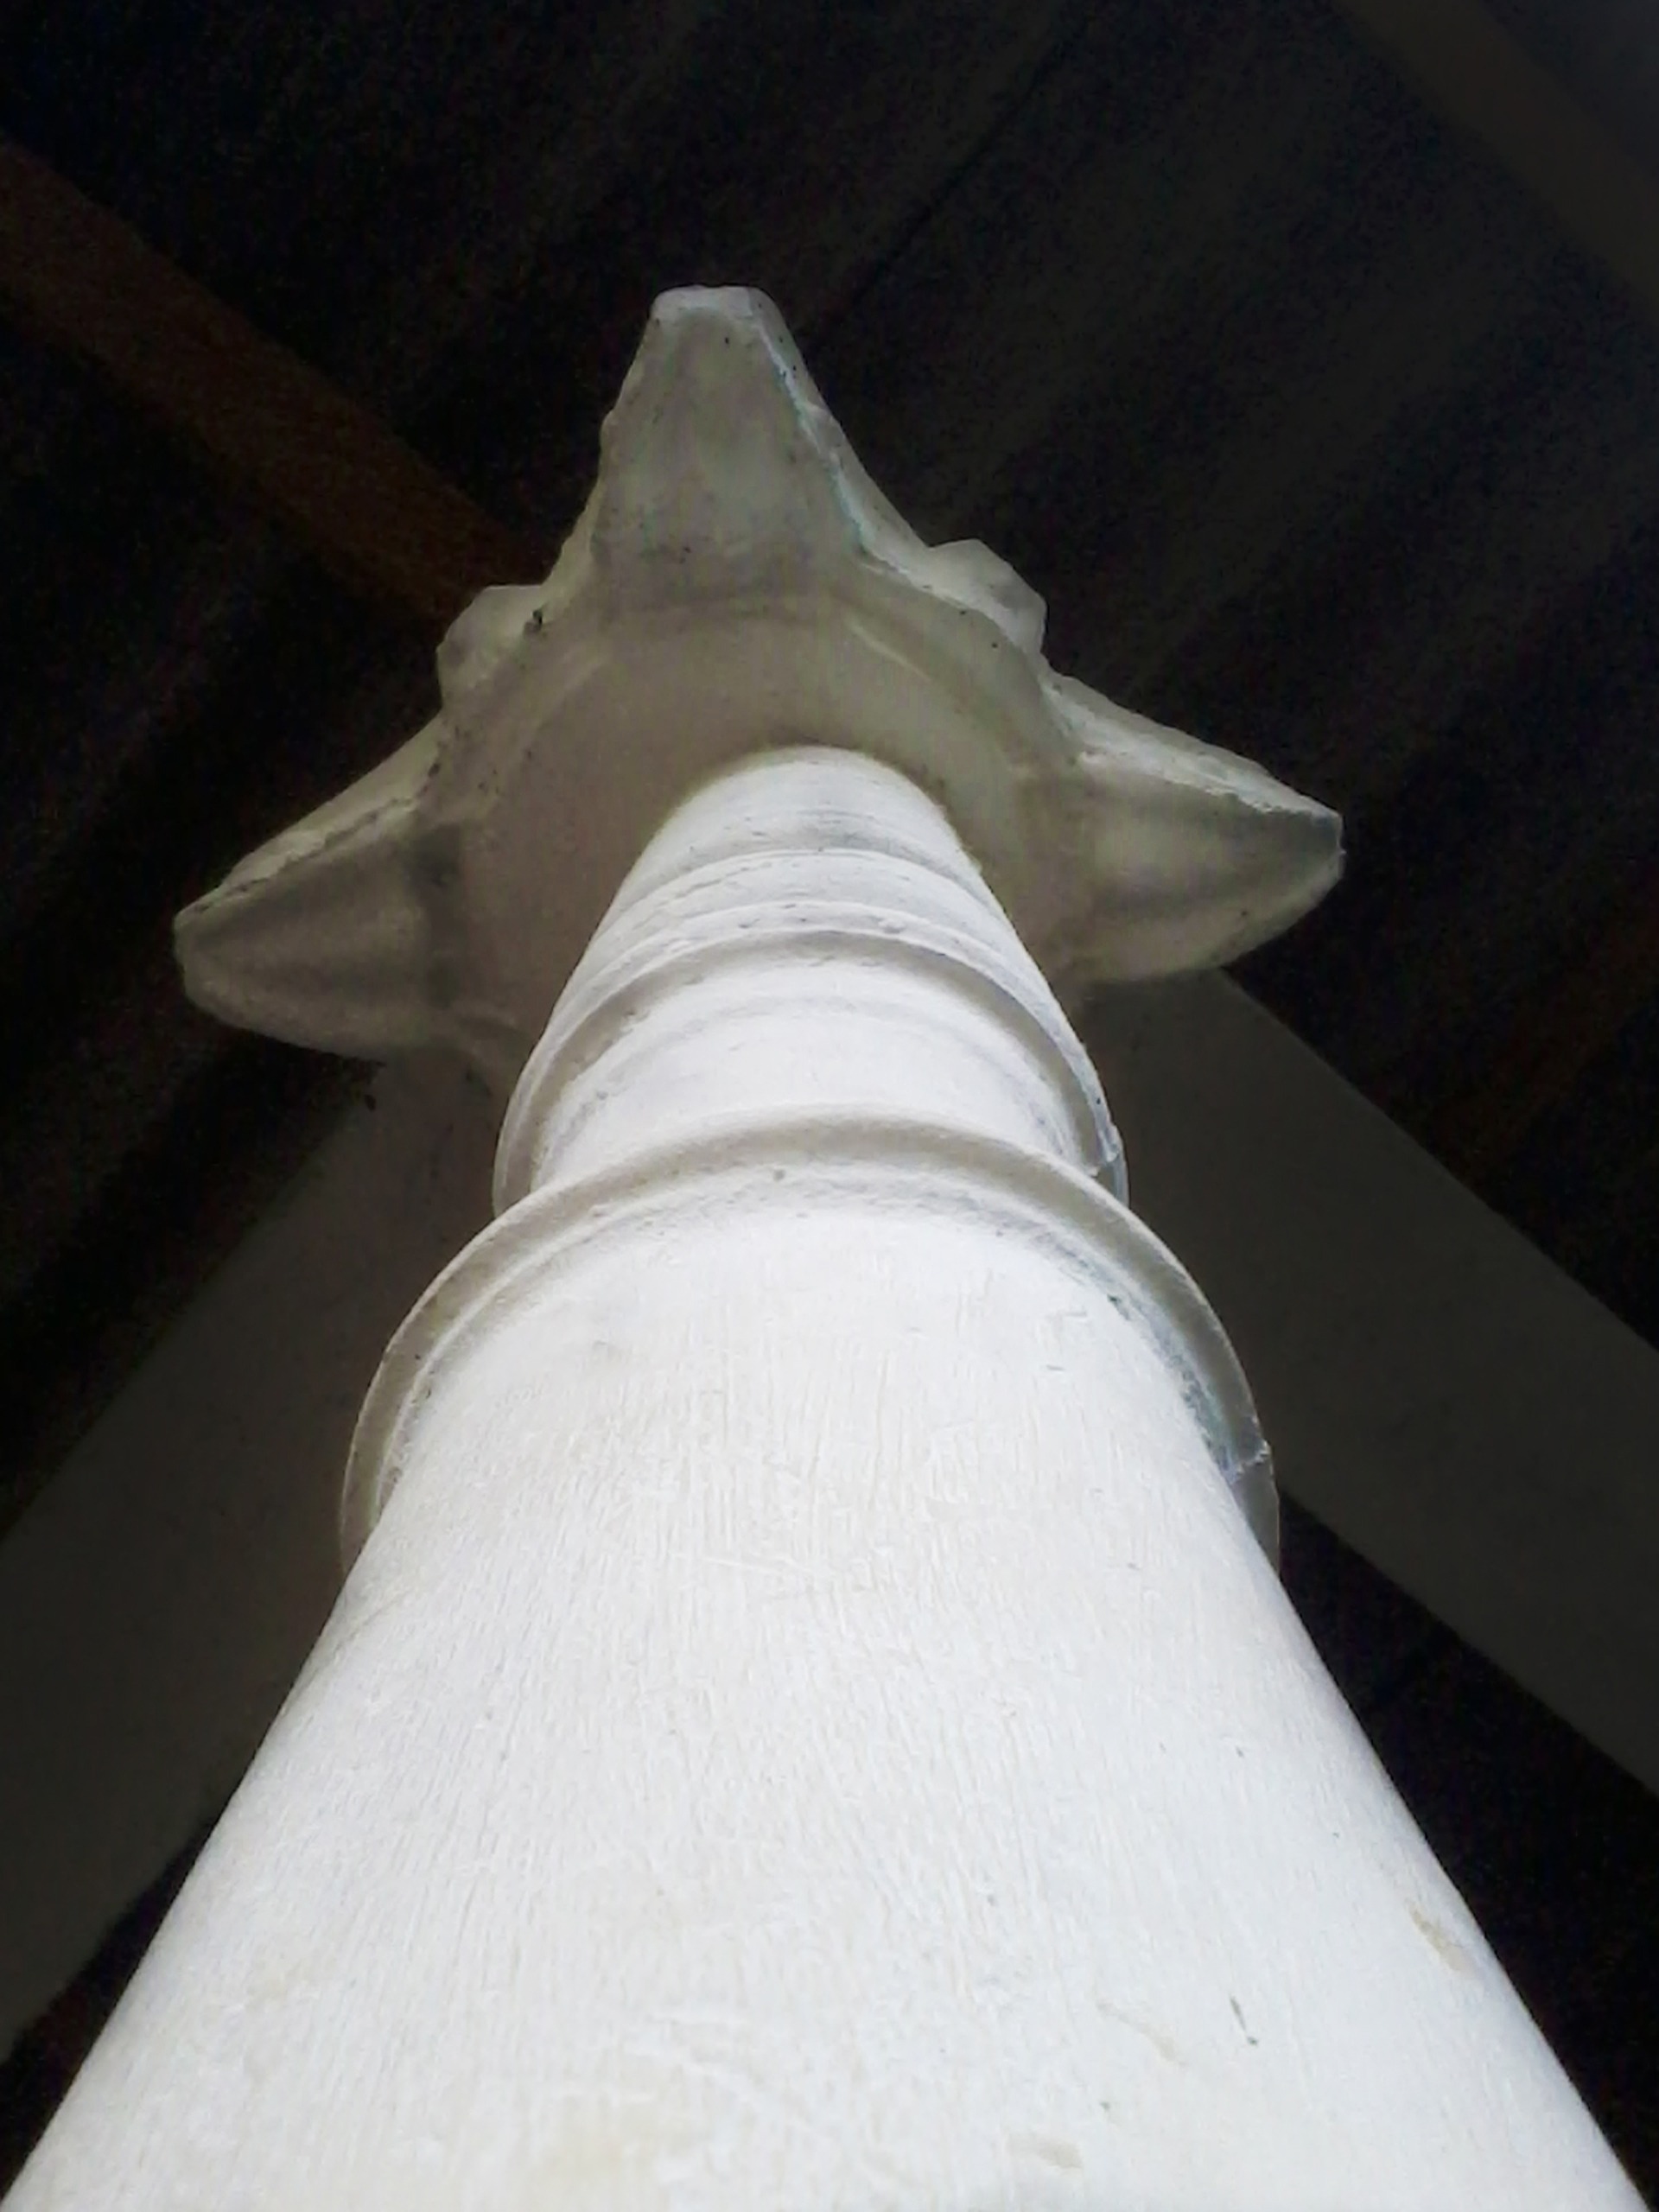
hand, wing, white, villa, mansion, house, statue, decoration, construction, pattern, pillar, column, entrance, ceramic, facade, residence, property, exterior, lighting, sculpture, art, luxury, design, columns, footwear, style, domestic, large, carving, estate, contemporary, shape, architectural, plaster